History of Poland (1939–1945)

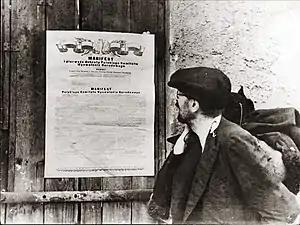
The PKWN Manifesto was issued on 22 July 1944

After Germany attacked the Soviet Union on 22 June 1941, the British government allied itself with the Soviet Union on 12 July and Churchill pressed Sikorski to also reach an agreement with the Soviets. The Sikorski–Mayski treaty was signed on 30 July despite strong resistance from Sikorski's opponents in the exile government (three cabinet ministers resigned, including Foreign Minister August Zaleski and General Sosnkowski) and Polish-Soviet diplomatic relations were restored. The territorial aspects of the Molotov–Ribbentrop Pact had been invalidated. Polish soldiers and others imprisoned in the Soviet Union since 1939 were released and the formation of a Polish army there was agreed, intended to fight on the Eastern Front, help the Red Army to liberate Poland and establish a sovereign Polish state. Other issues, including Poland's borders, were left to be determined in the future. A Polish-Soviet military agreement was signed on 14 August; it attempted to specify the political and operational conditions for the functioning of the Polish army. Sikorski's preference, stated around 1 September, was for the Polish army to be deployed in defense of the Caucasus oil fields, which would allow it to maintain close contacts with the British forces.